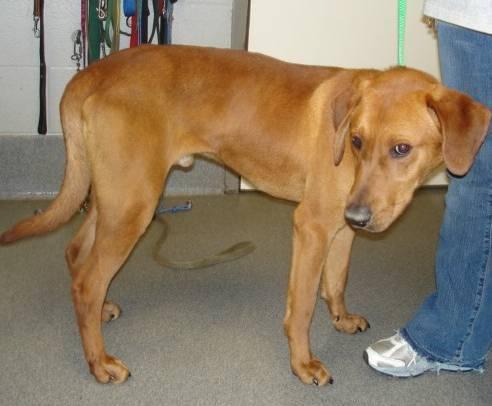
dog